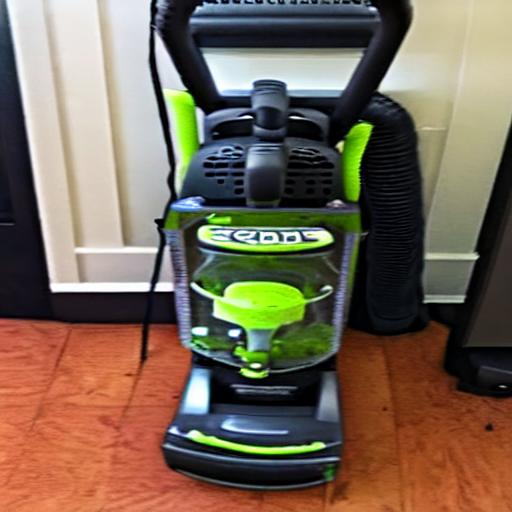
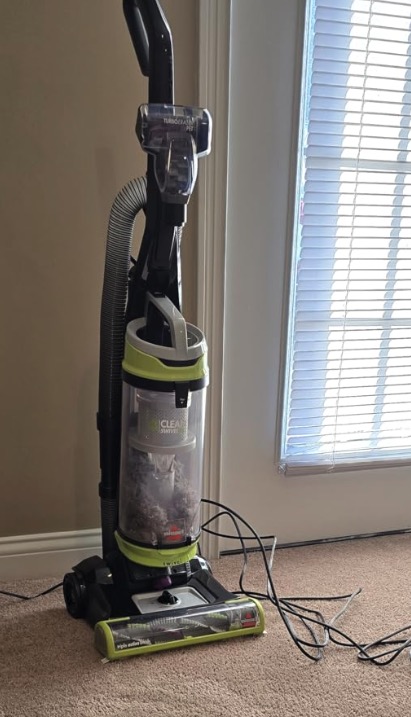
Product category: items_vacuum
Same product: no